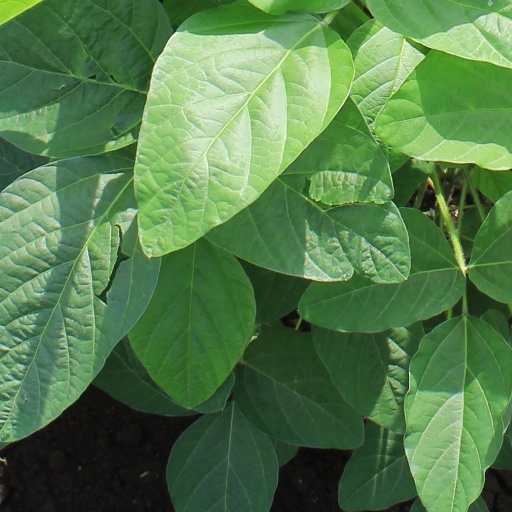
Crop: soybean